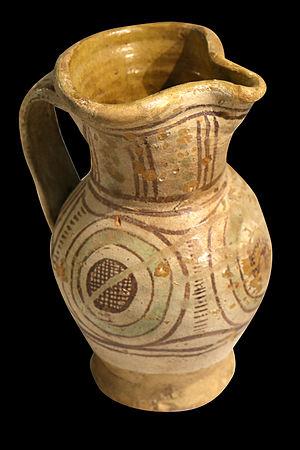
Cruche à décor vert et brun du bourg des potiers de Marseille, trouvée place Jules-Verne.
Le pégau est un type de récipient en céramique, courant dans l’Europe méditerranéenne médiévale entre le XIIIᵉ siècle et le XIVᵉ siècle. Il a grossièrement la forme d’un pichet ventru aussi large que haut et servait autrefois à tirer le vin du tonneau, ses dimensions lui permettant de passer sous le robinet du fût.
Le musée d'histoire de Marseille est un musée consacré à l'histoire de la ville de Marseille. Fondé en 1983, il a été entièrement rénové et a rouvert le 14 septembre 2013 à l'occasion de Marseille-Provence 2013.